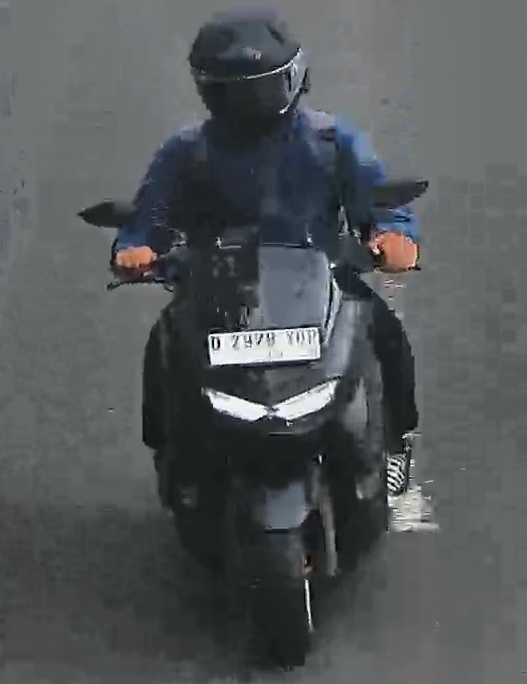
person-with-helmet: 1
person-without-helmet: 0